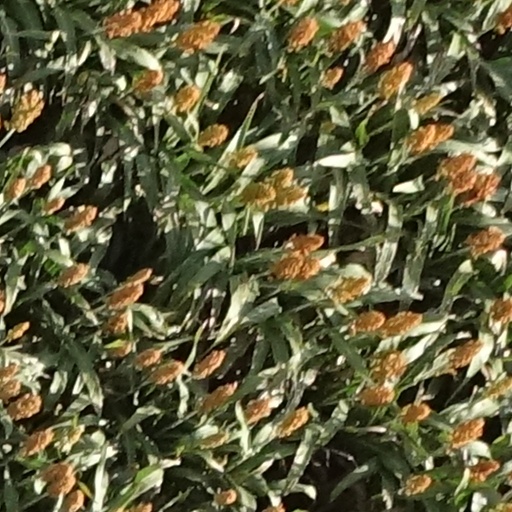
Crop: sorghum